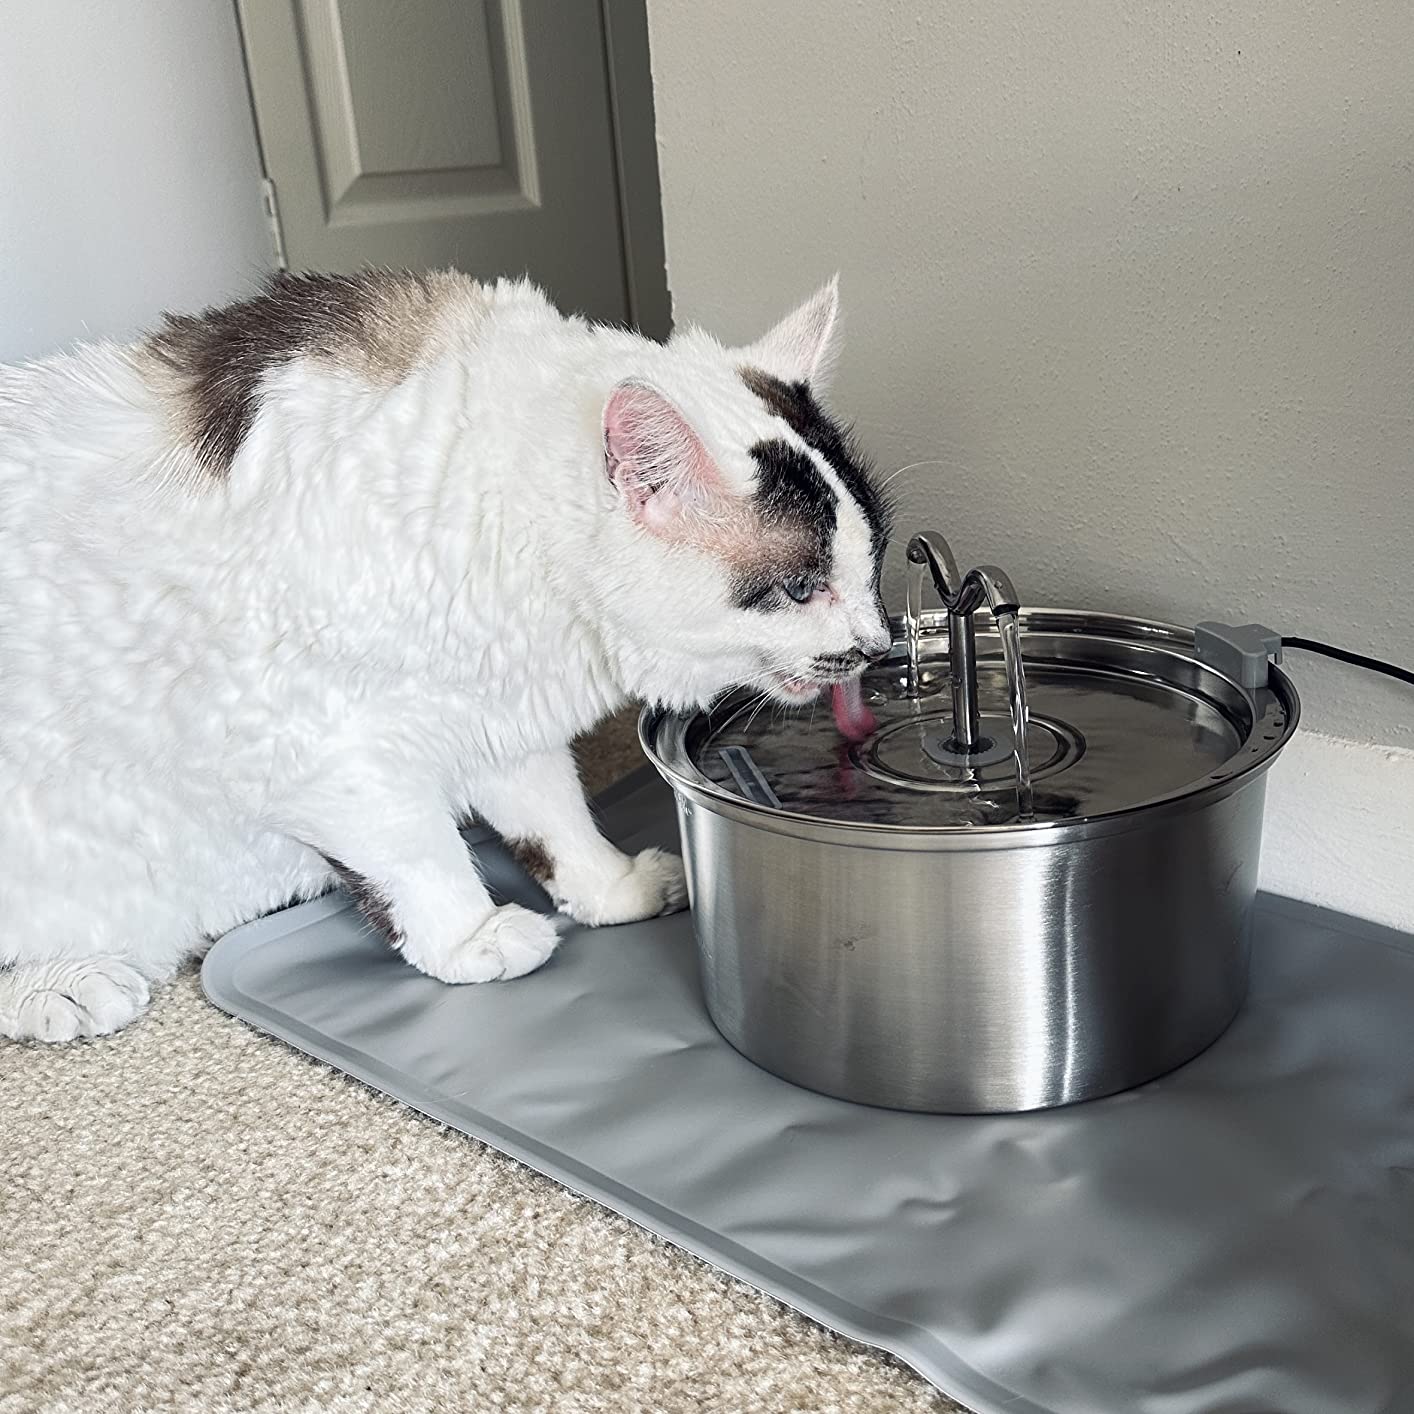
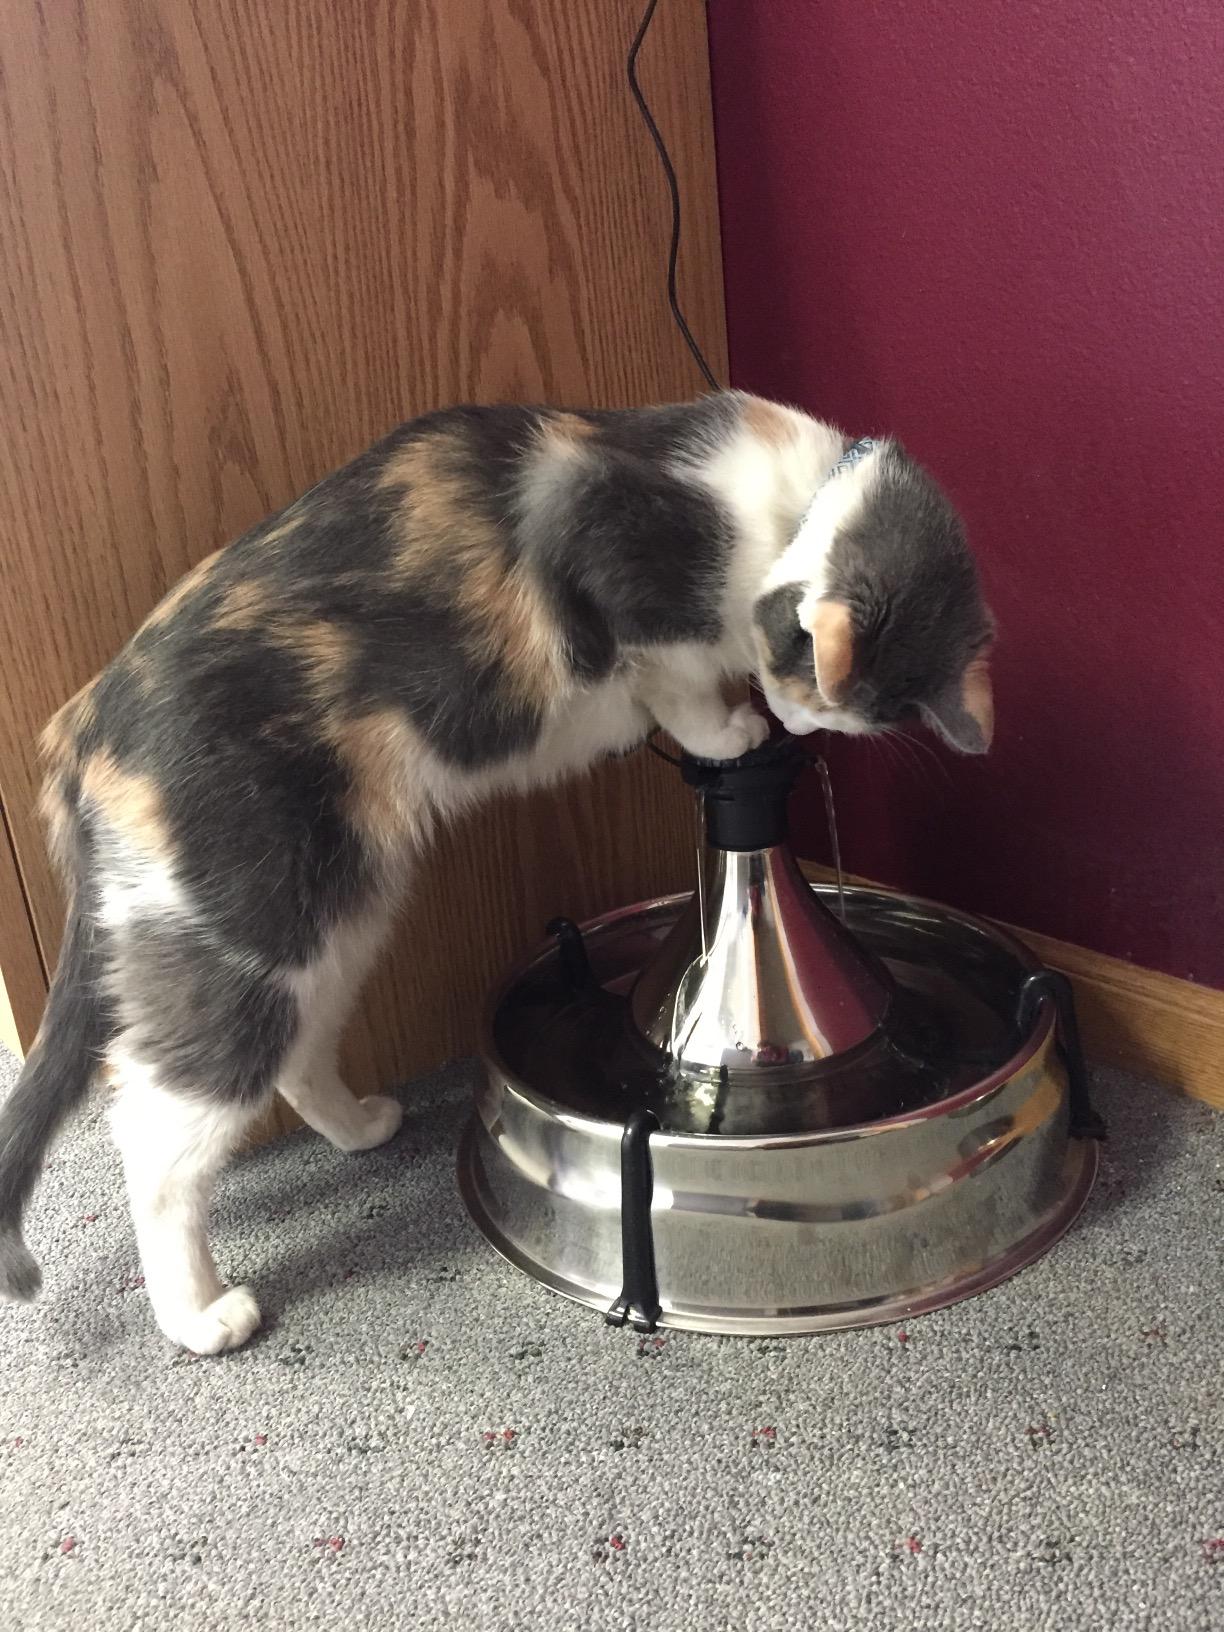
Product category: items_bowl
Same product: no